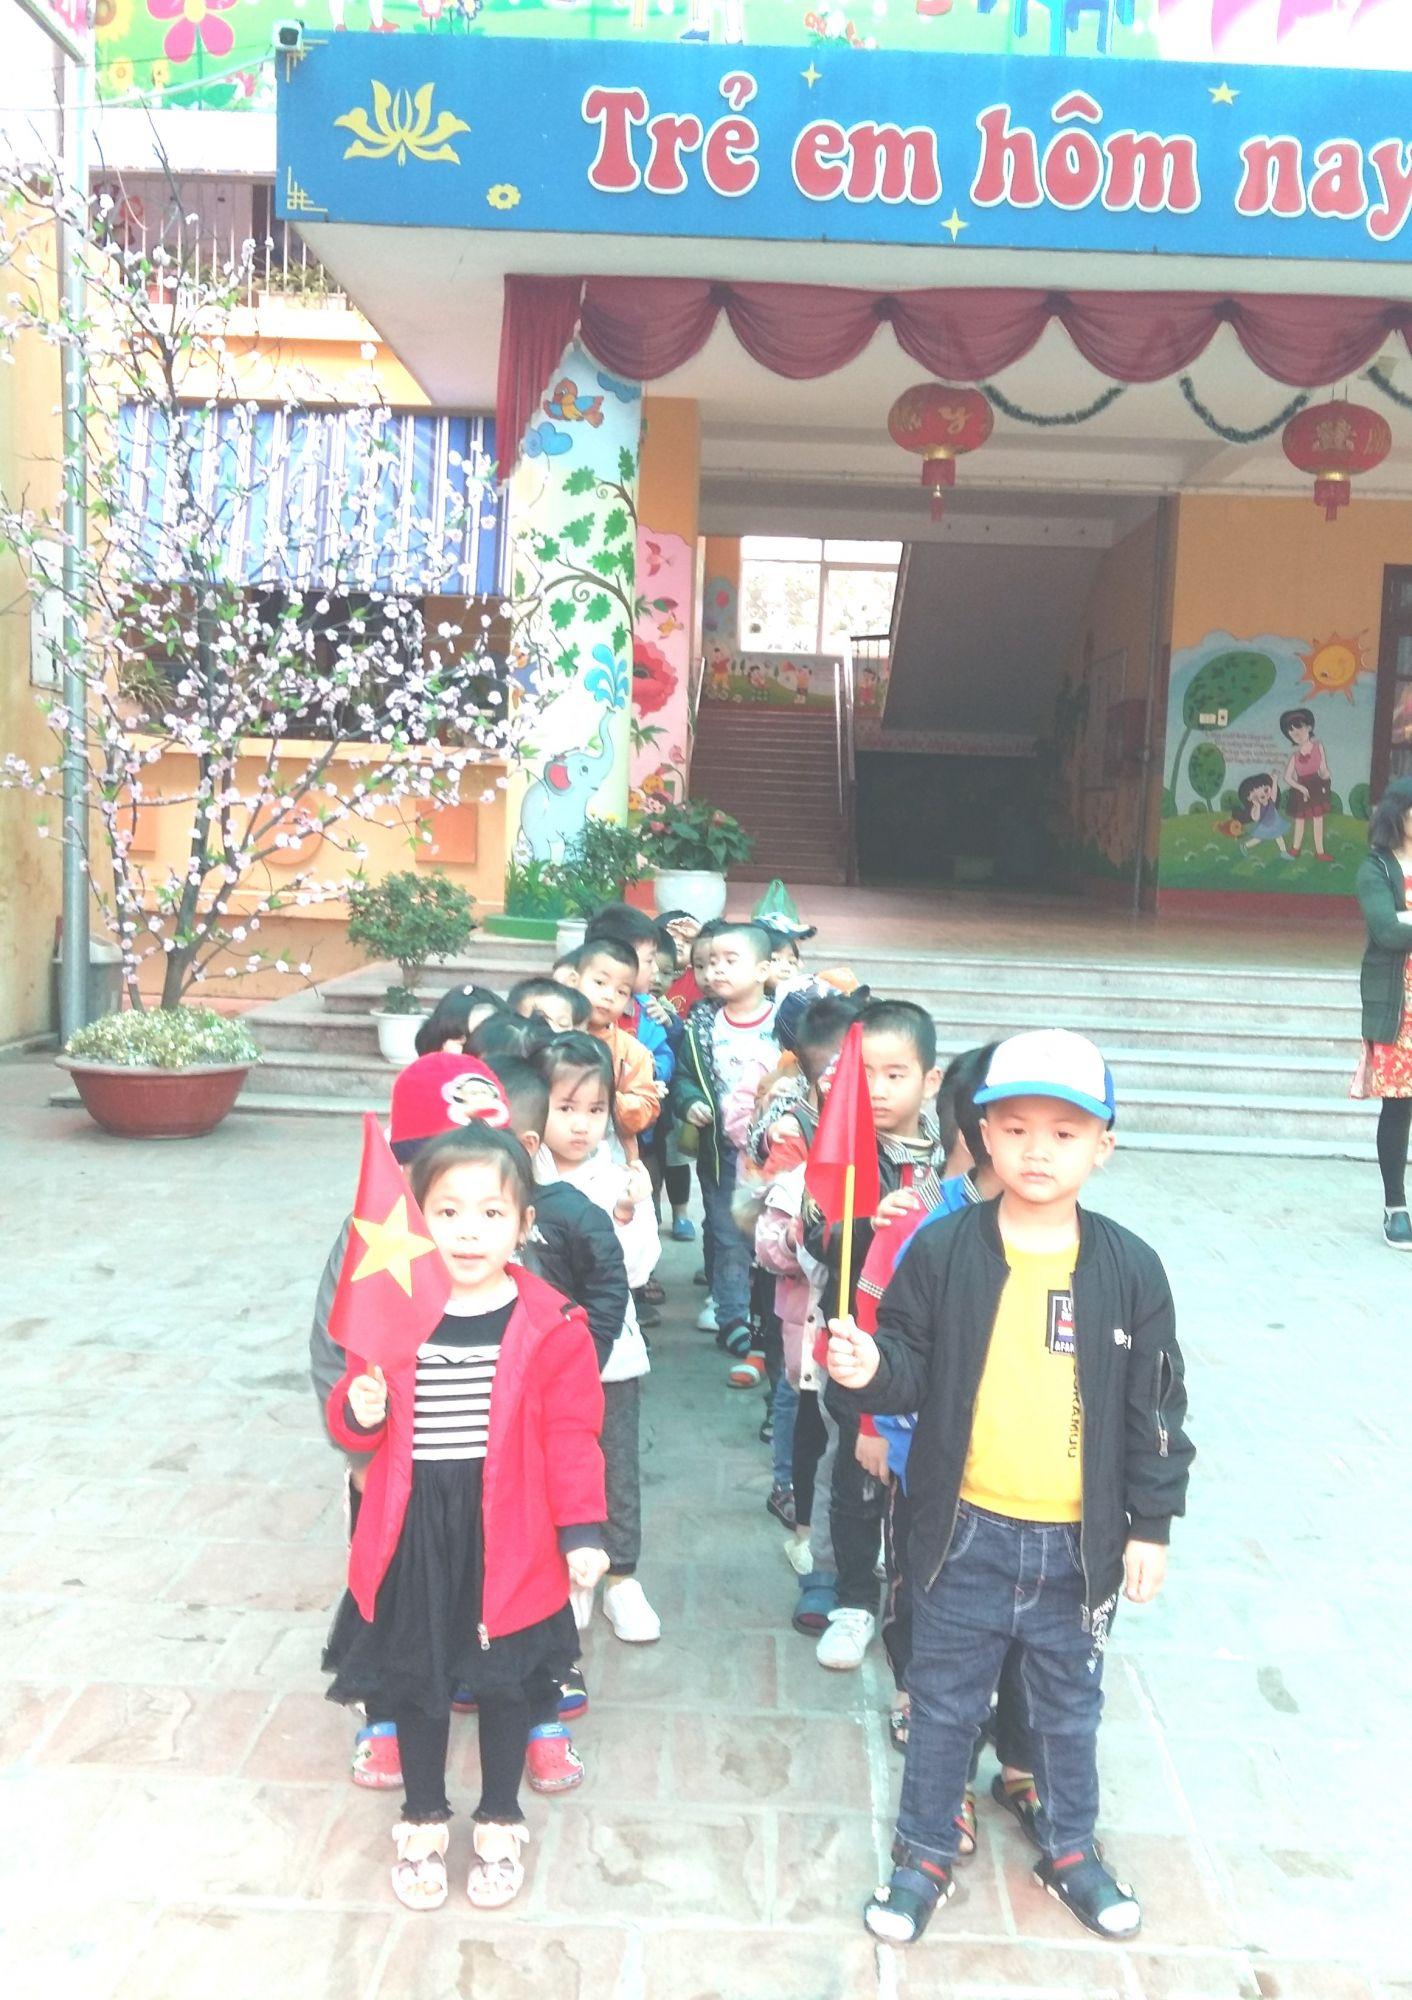
những đứa trẻ được xếp thành hai hàng ở trên sân